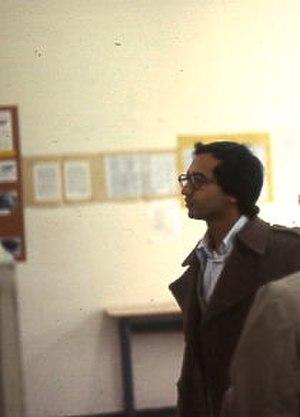
L'écrivain algérien Tahar Djaout en 1980 dans une exposition de littérature. Taqbaylit: Ṭaher Ǧaɛut deg timzikkent n tsekla (1980).